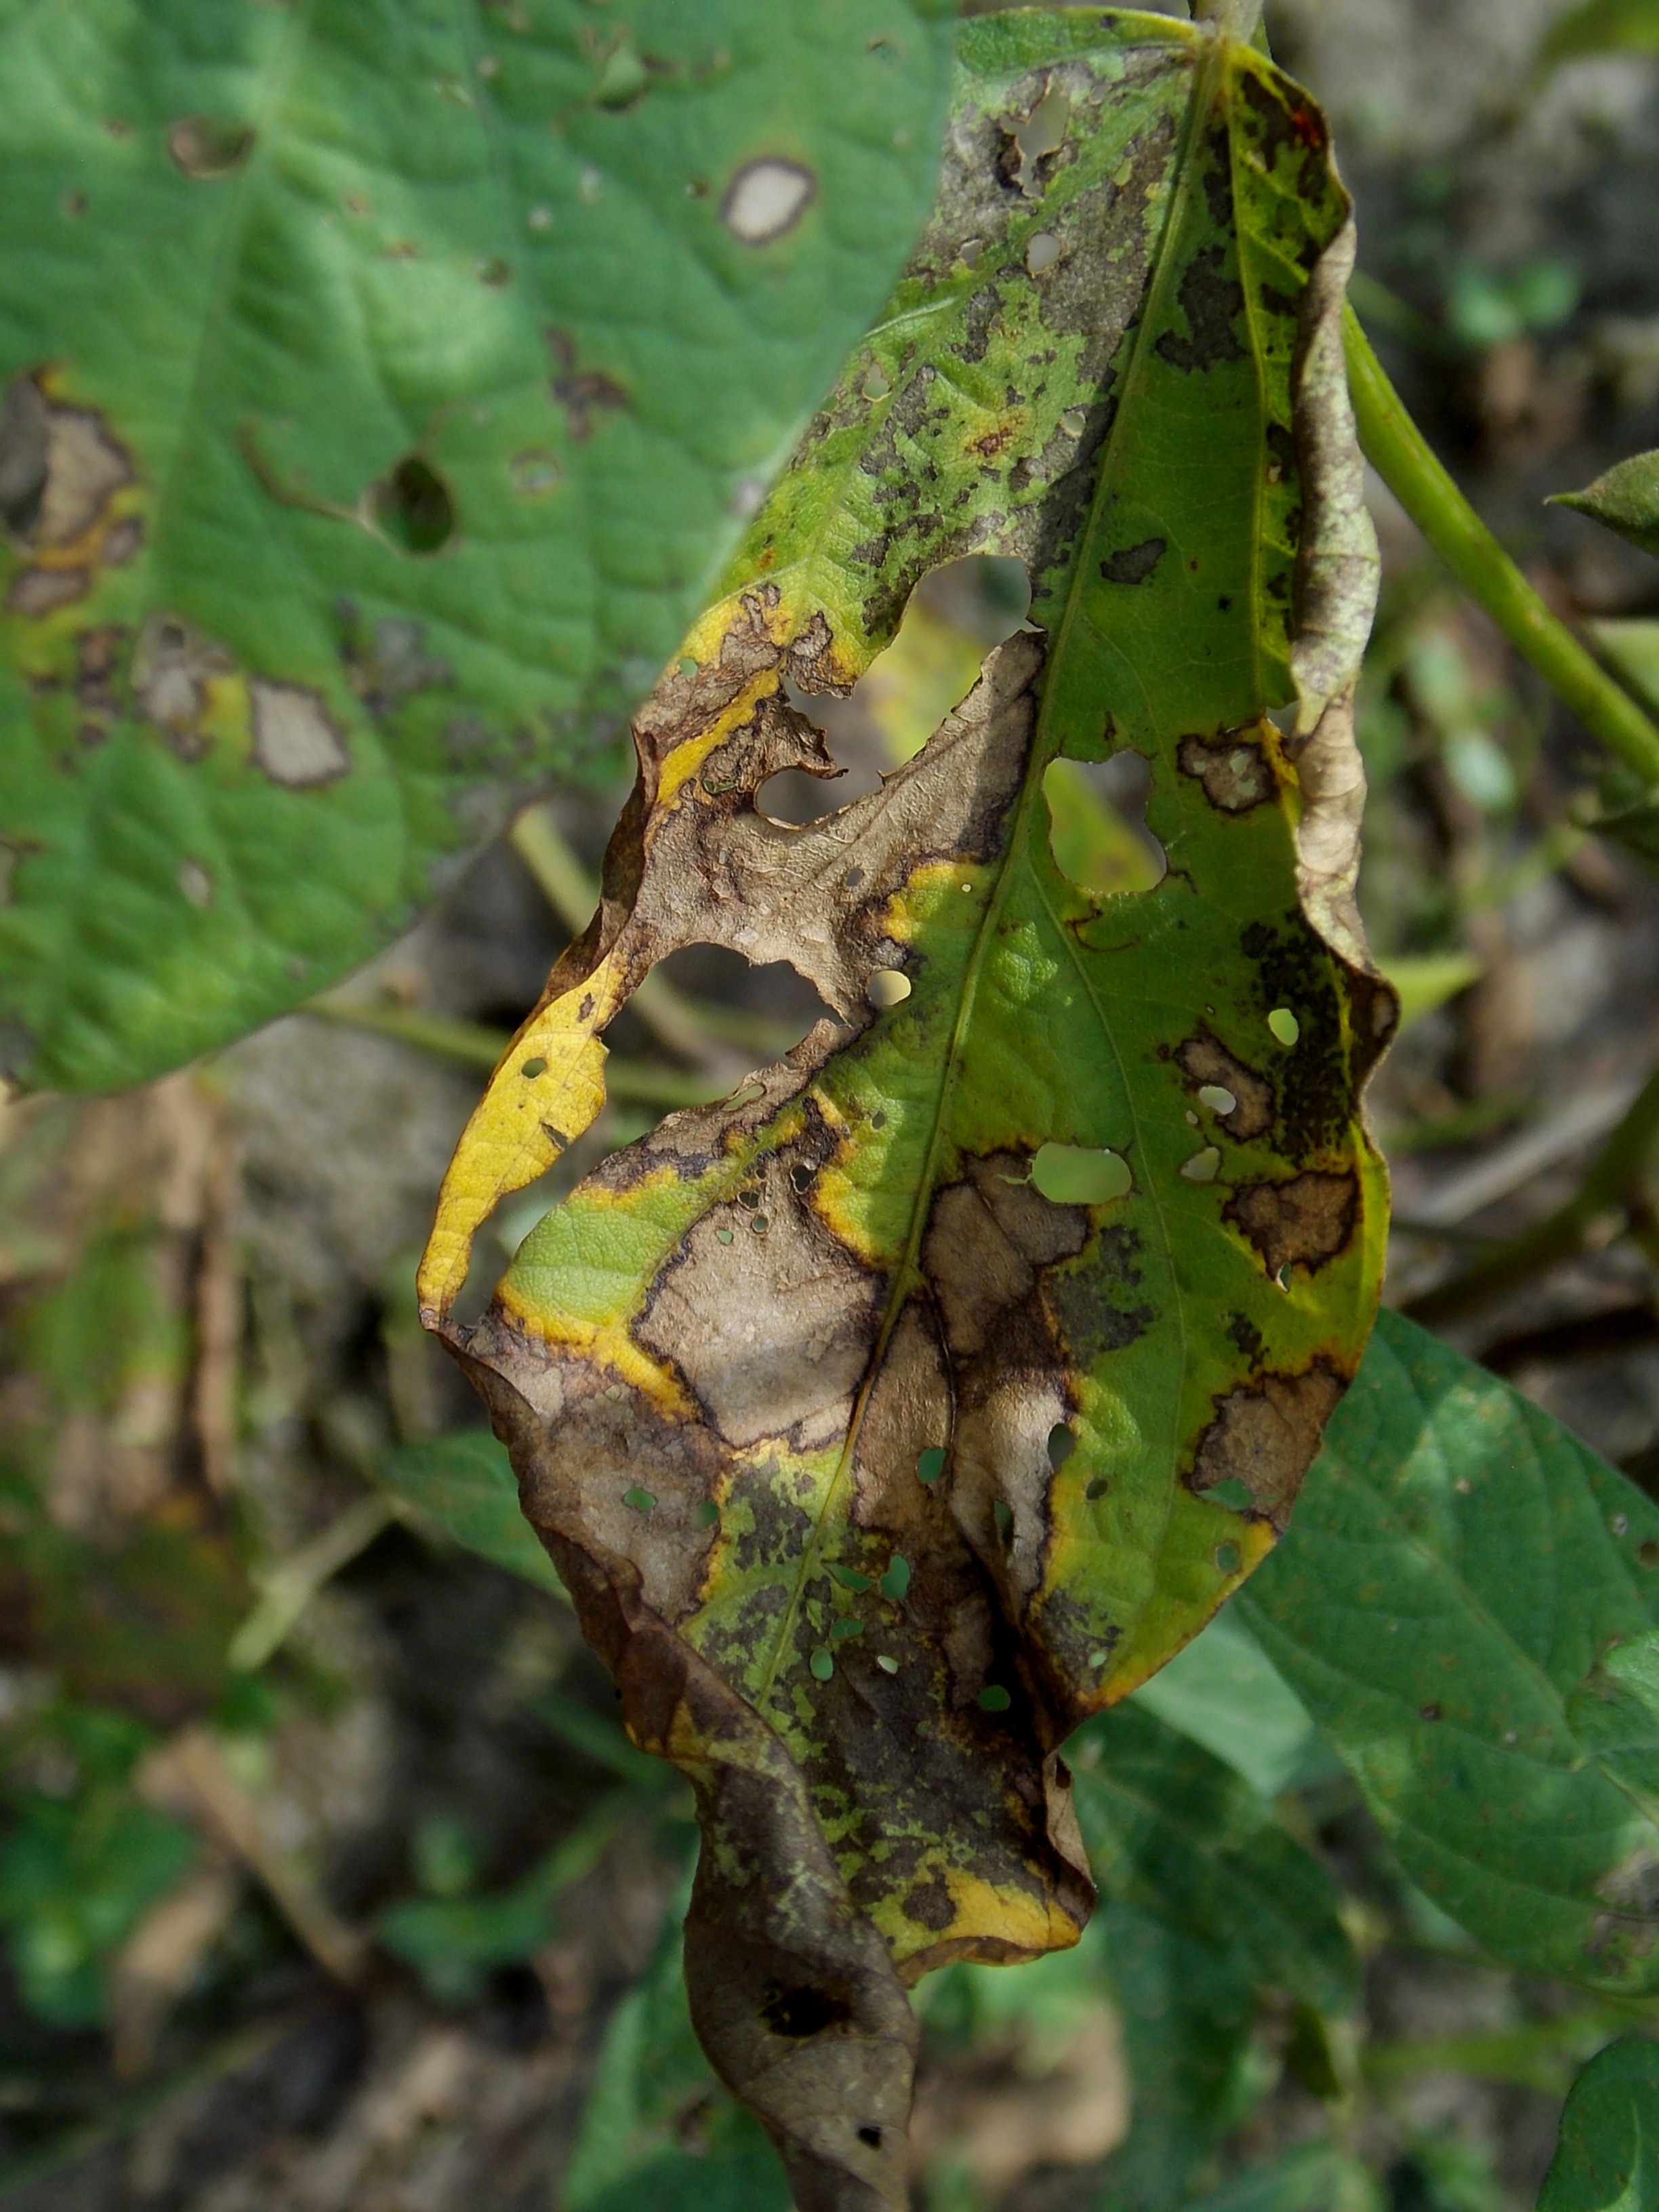
Label: Disease